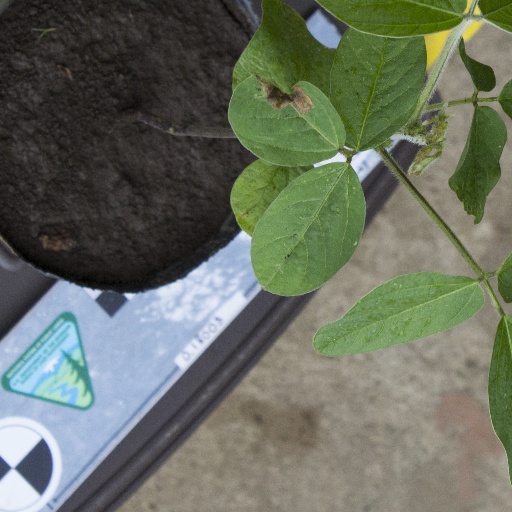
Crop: soybean